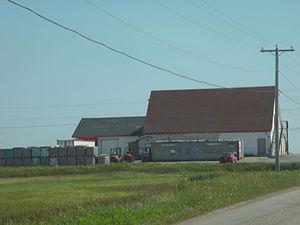
L'usine de transformation de poisson de Petit-Pokemouche, au Nouveau-Brunswick (Canada).
Baie-du-Petit-Pokemouche ou Petit-Pokemouche est un village côtier canadien situé dans la région de la Péninsule acadienne et le comté de Gloucester, au Nouveau-Brunswick.